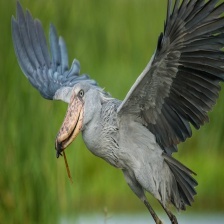
Species: SHOEBILL
Scientific name: BALAENICEPS REX